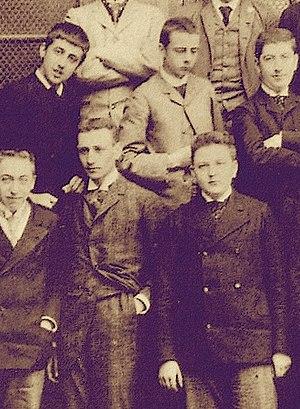
David David-Weill est un banquier et un financier important du XXᵉ siècle, né le 30 août 1871 à San Francisco et mort le 7 juillet 1952 à Neuilly-sur-Seine. Il a notamment dirigé la Banque Lazard, et fut un grand collectionneur d'art et un mécène.